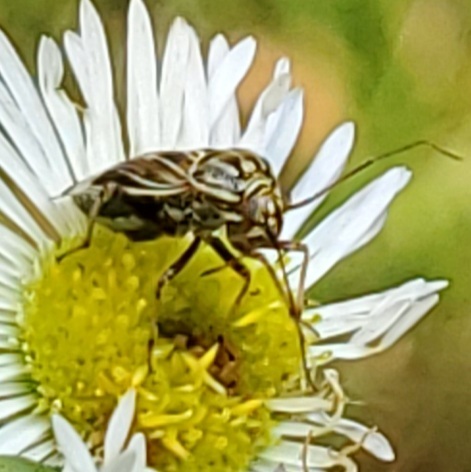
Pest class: lygus_bug